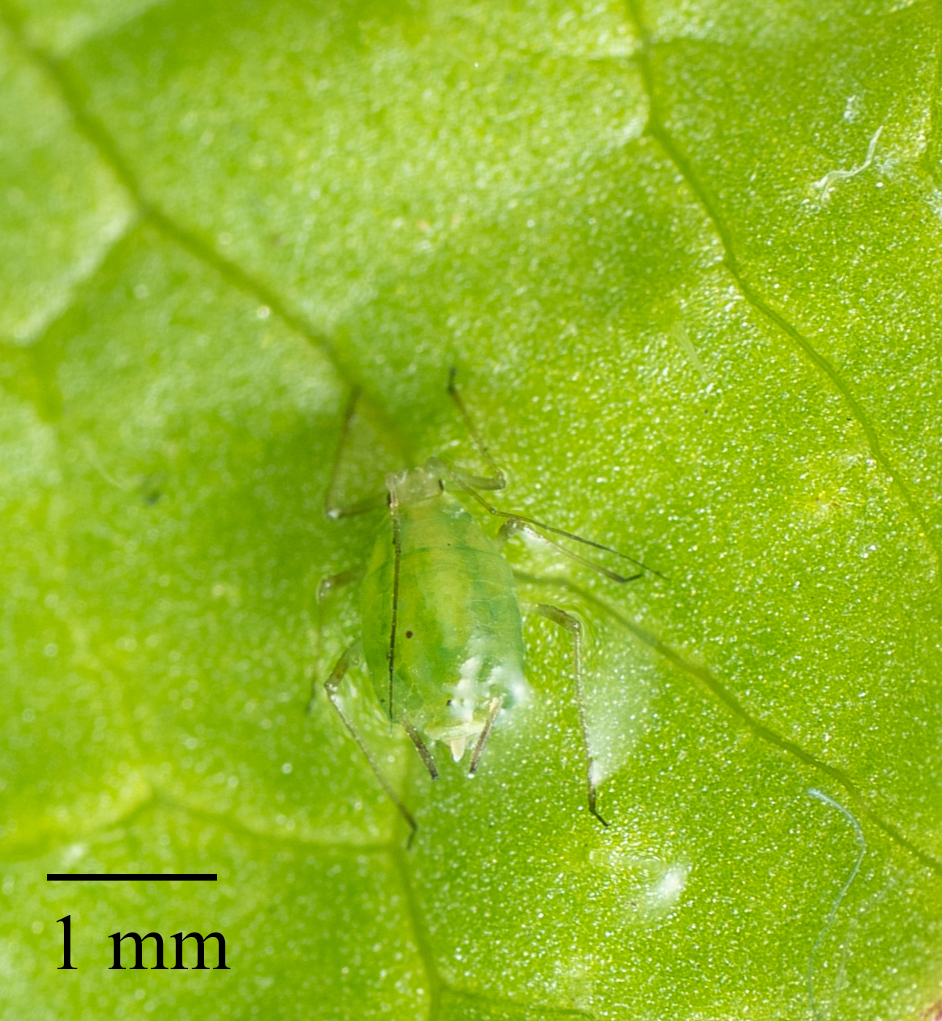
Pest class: green_peach_aphid